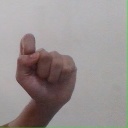
अक्षर: घ